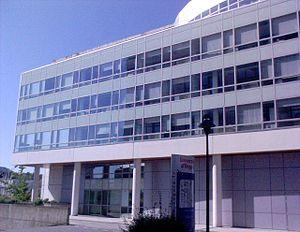
Présidence de l'université d'Angers
L’université d'Angers est l’université se trouvant dans la ville d’Angers. Elle est divisée en six unités de formation et de recherche et regroupe deux instituts de formation pour un total de 22 710 étudiants en 2016.